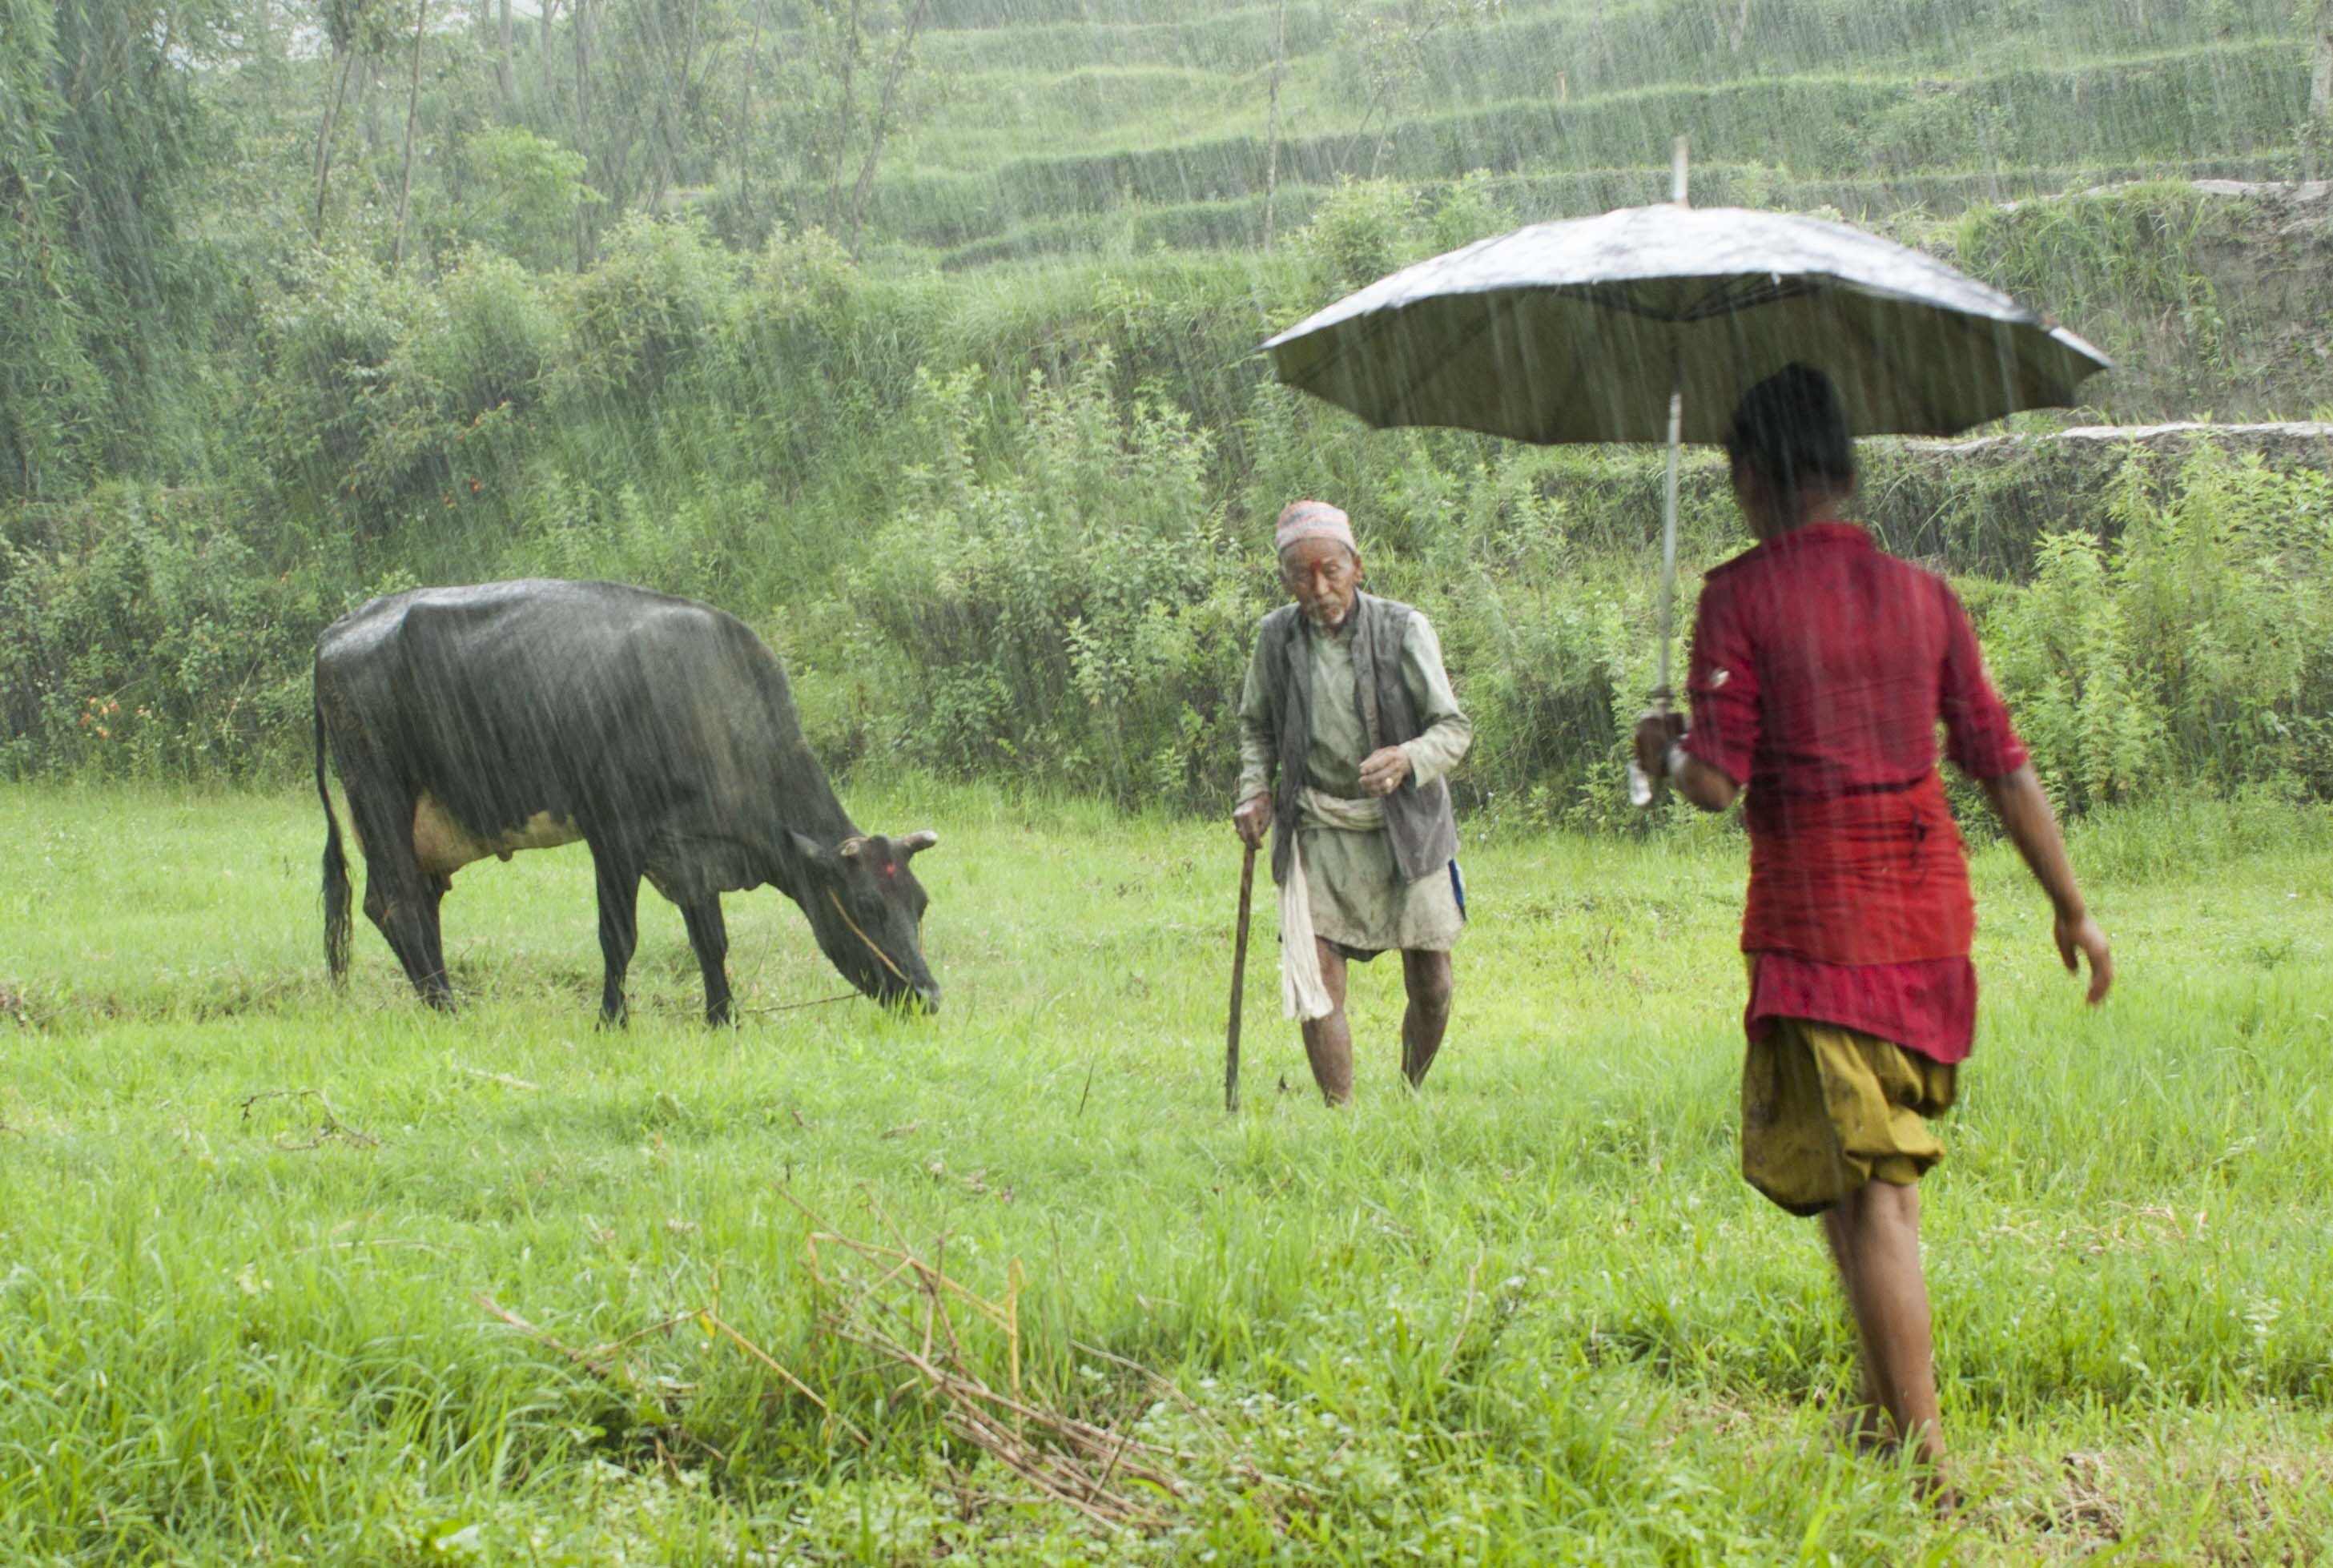
girl, farm, meadow, country, cattle, umbrella, pasture, grazing, father, cows, grassland, raining, habitat, rural area, water buffalo, cattle like mammal